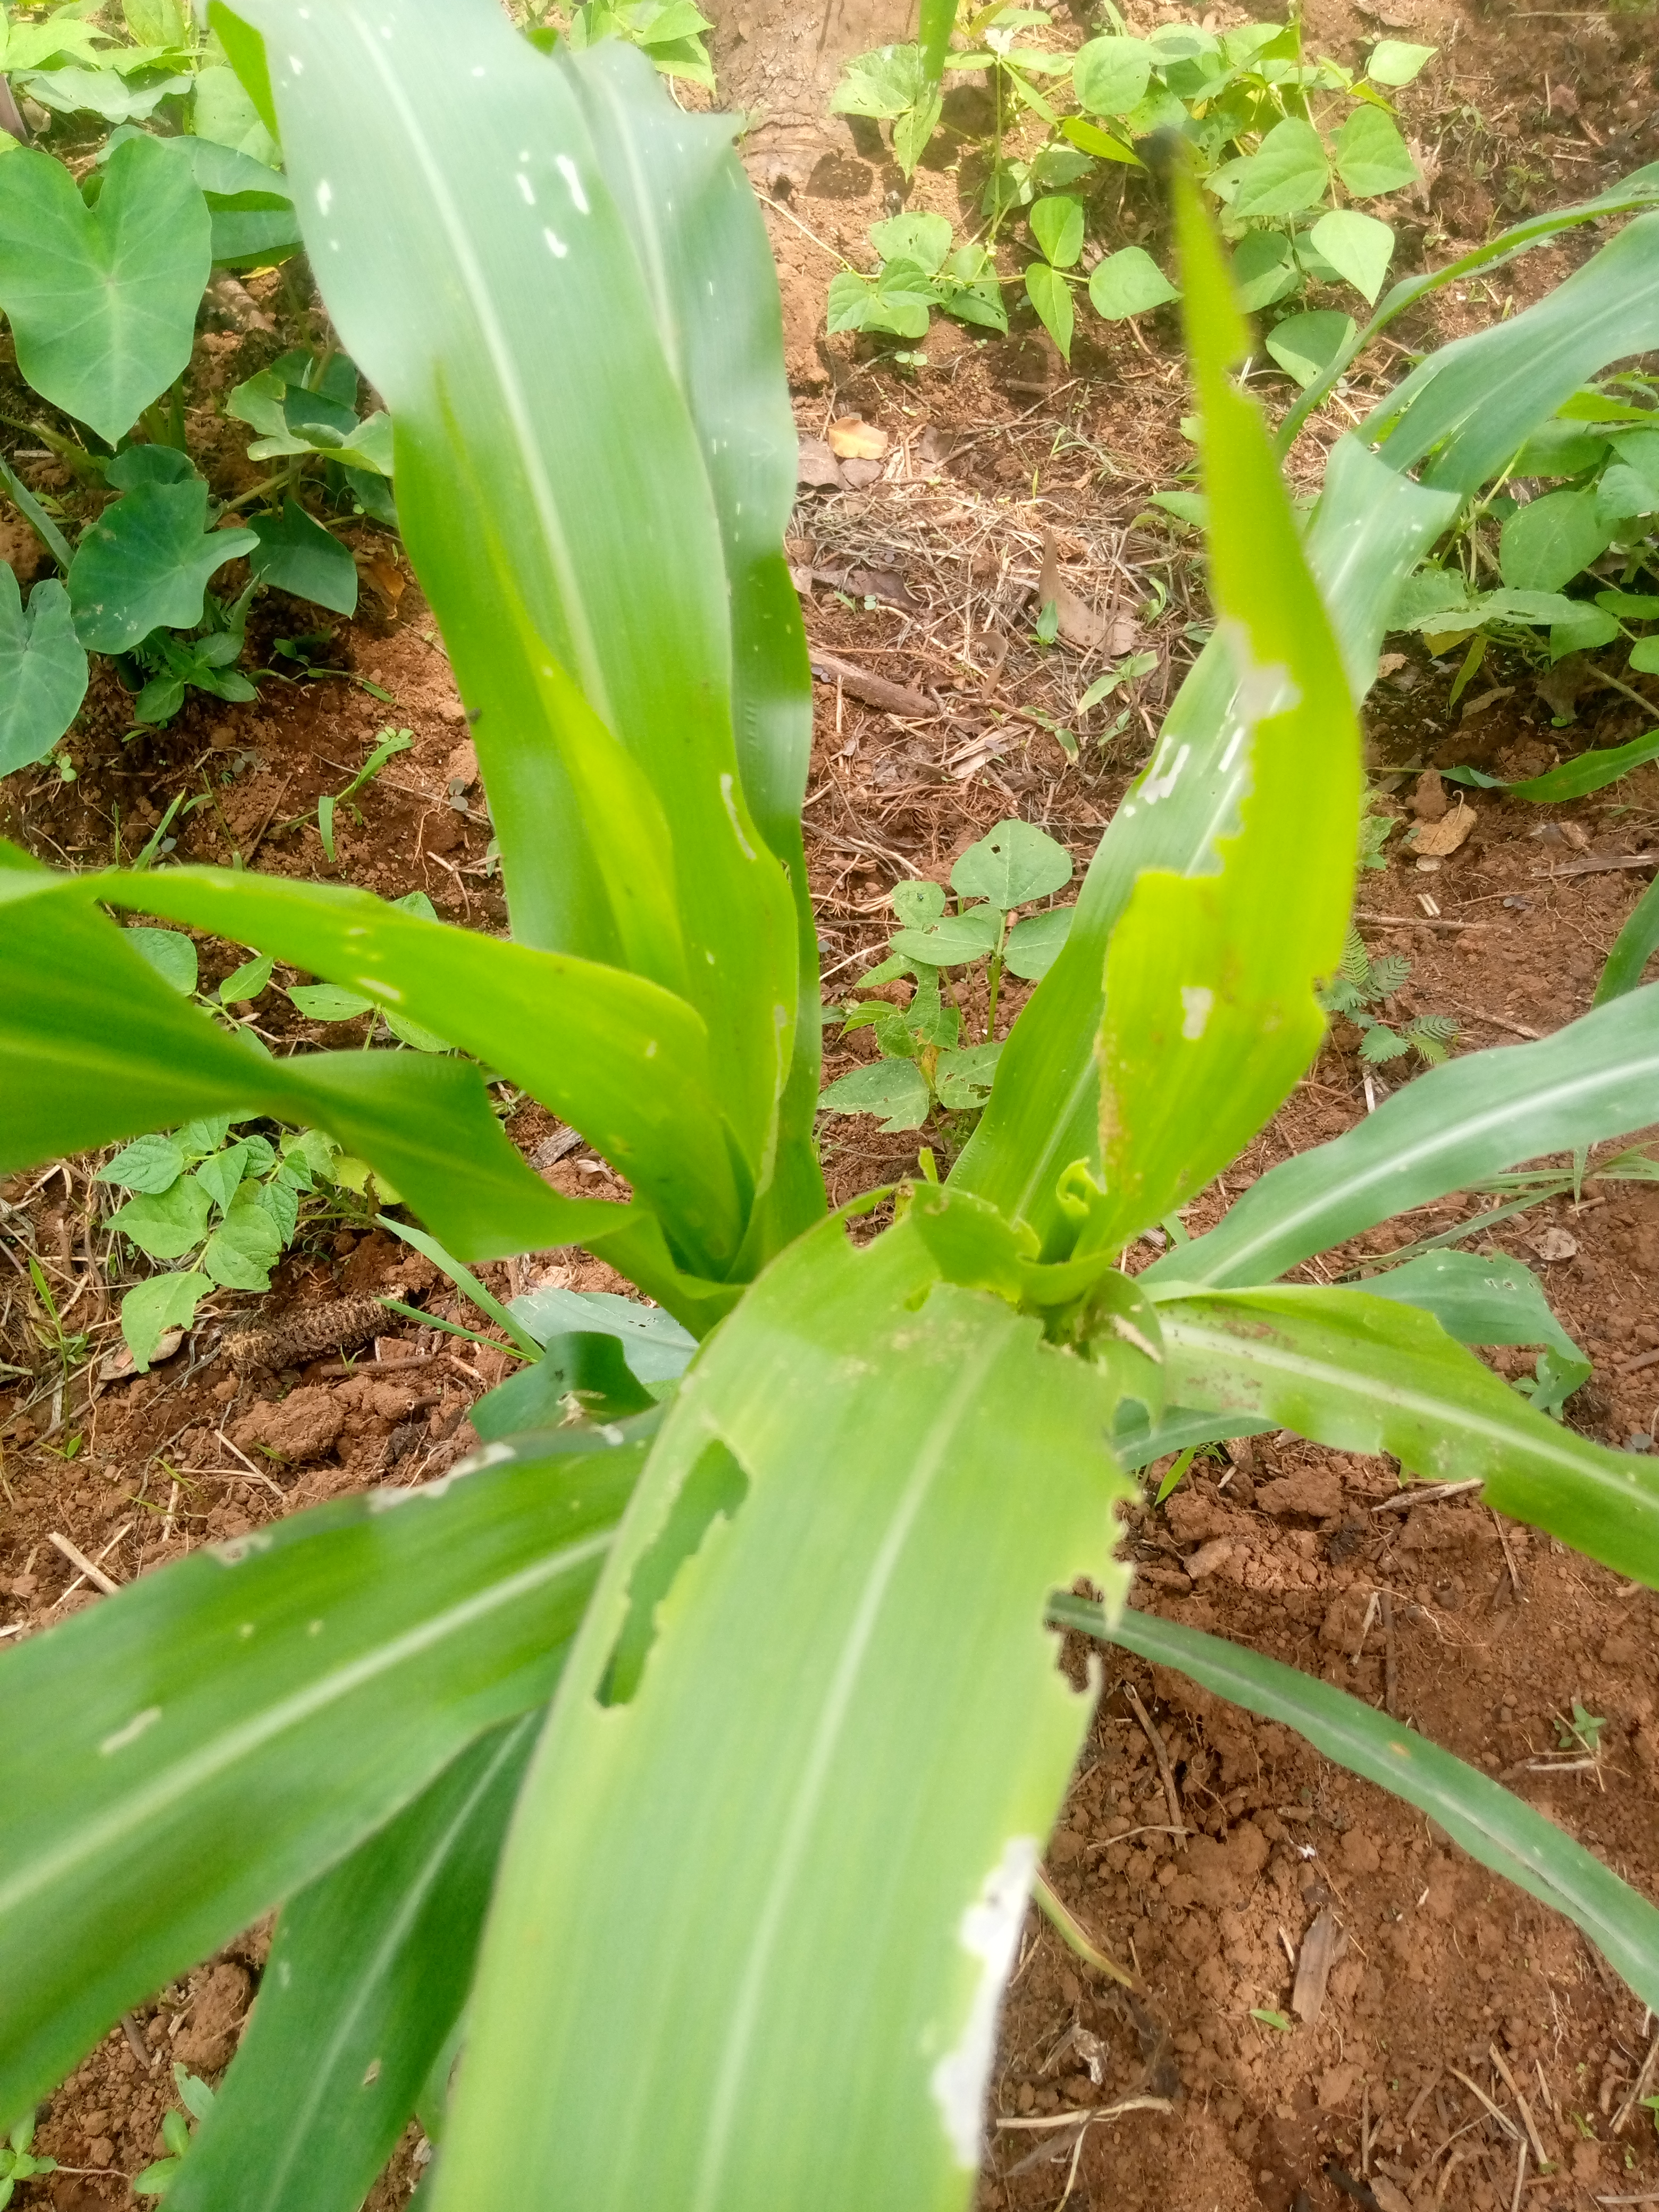
Label: spodoptera_frugiperda